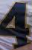
Number: 4